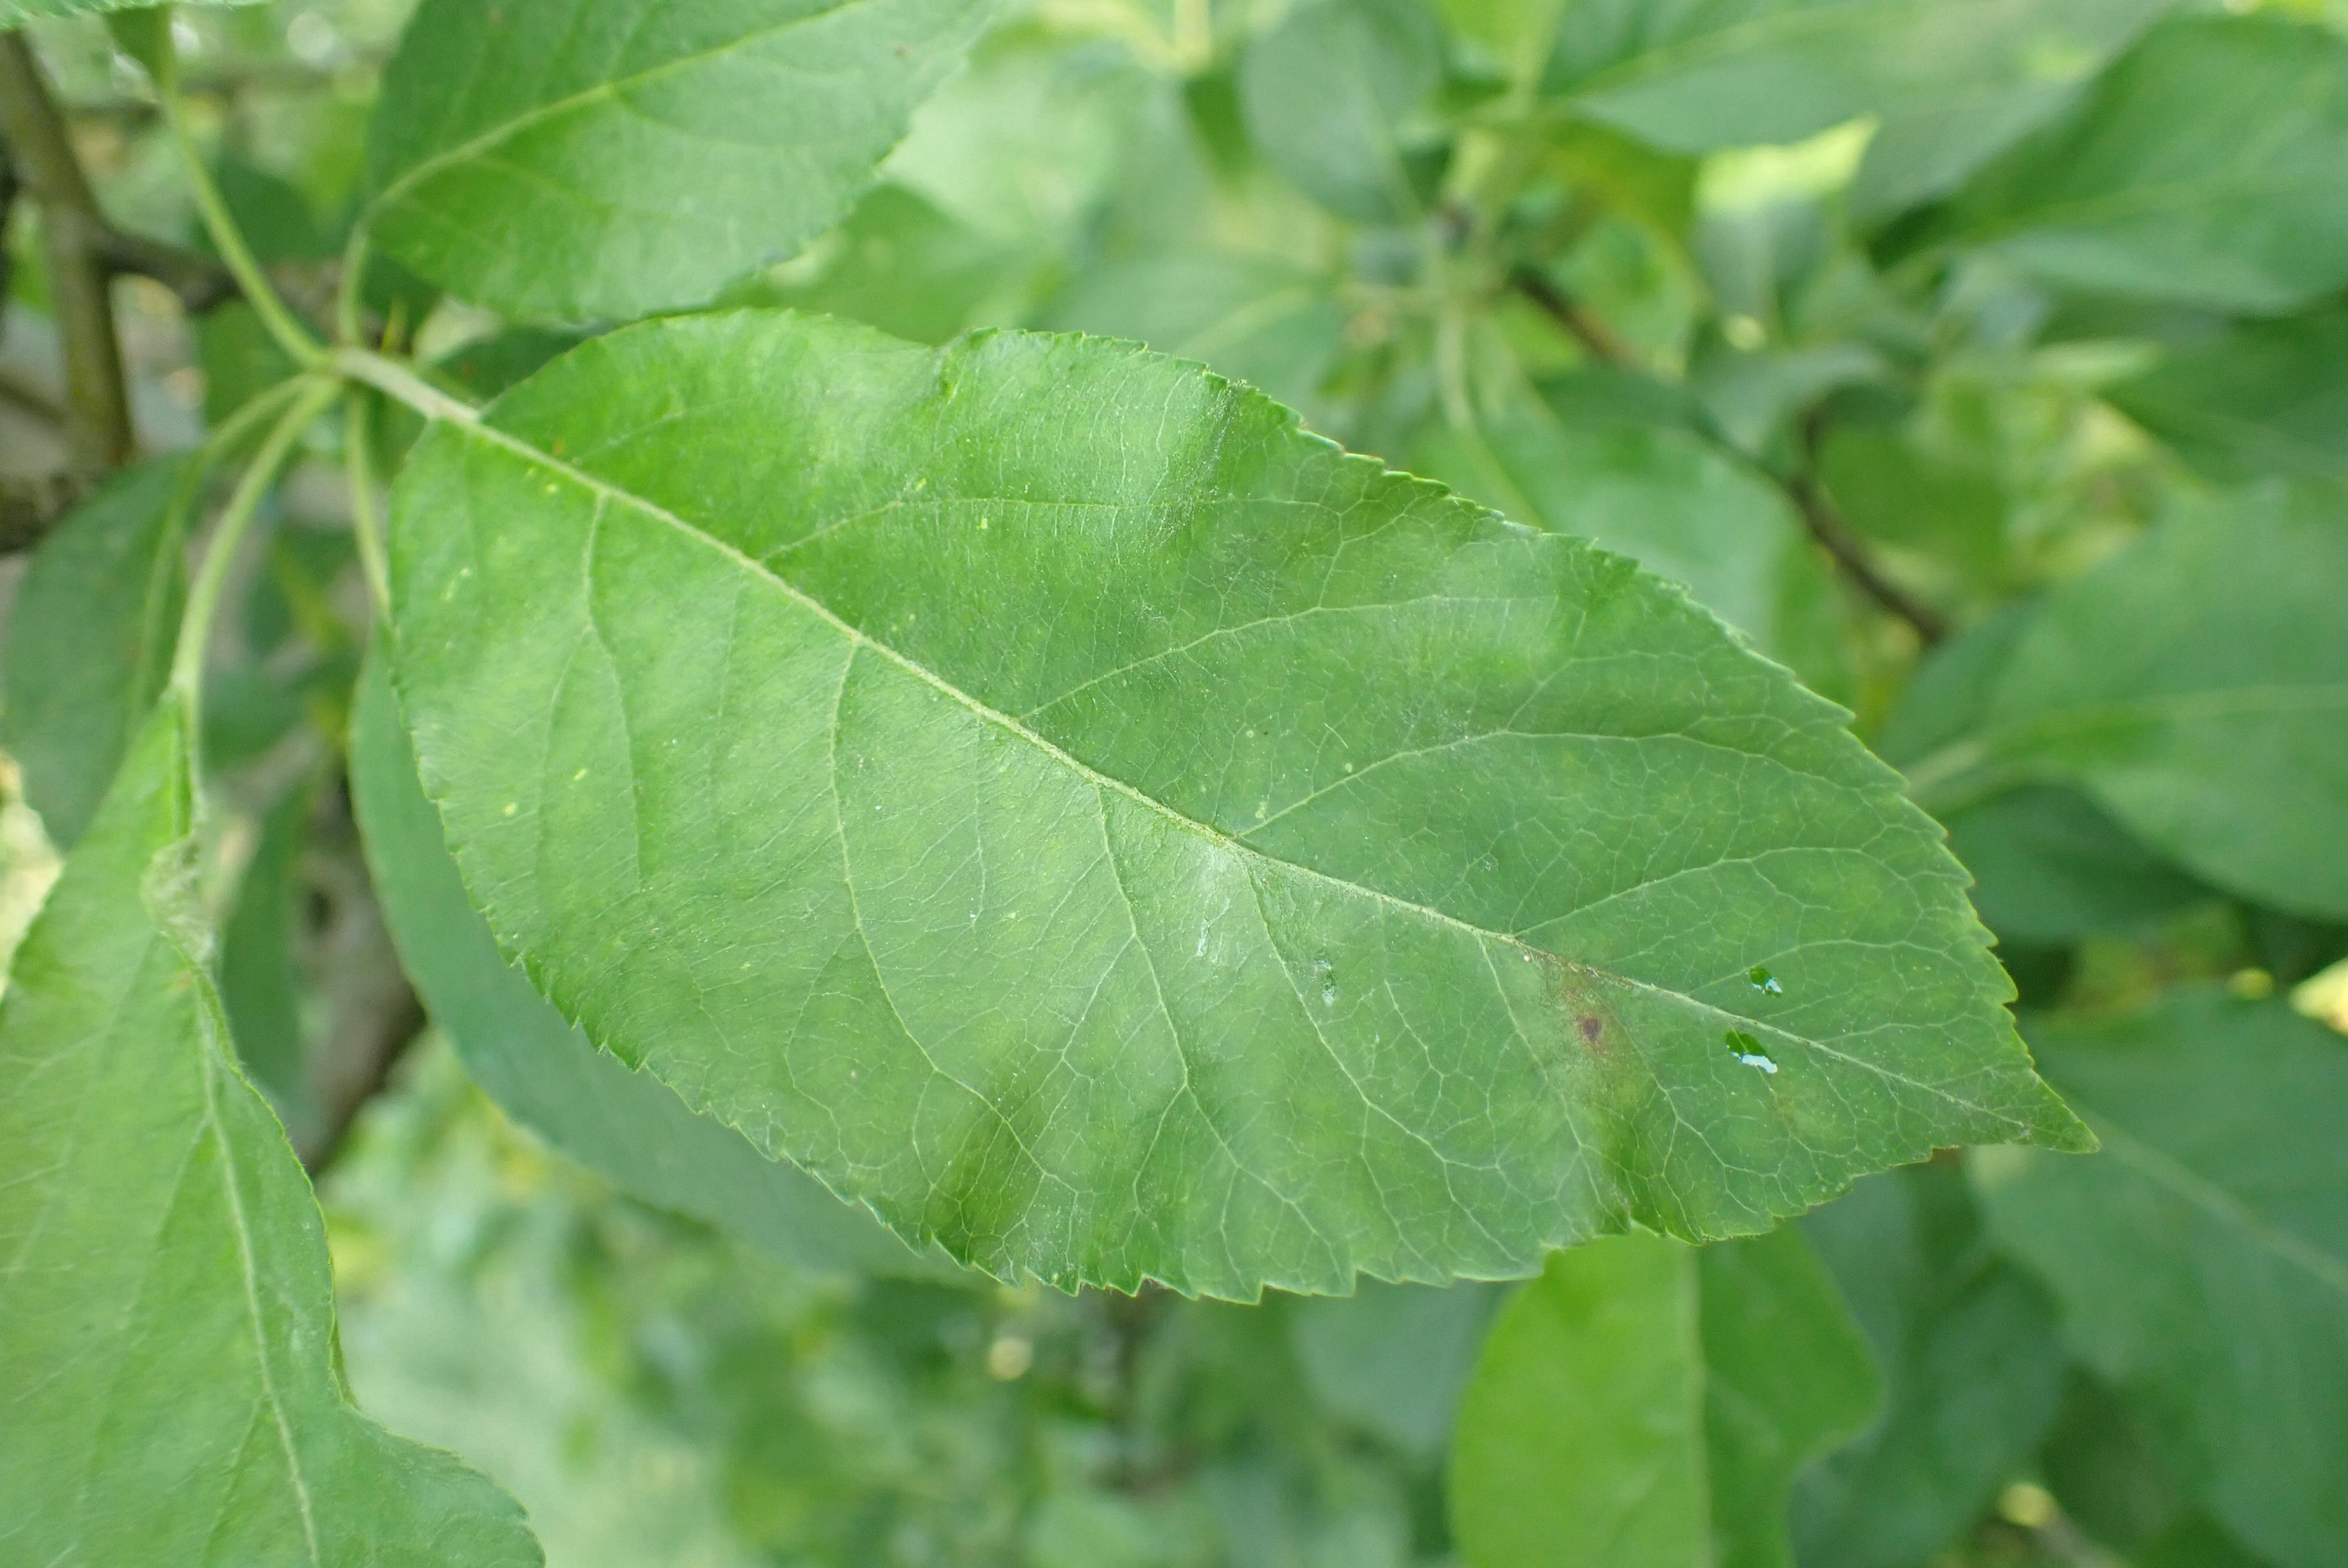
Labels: scab